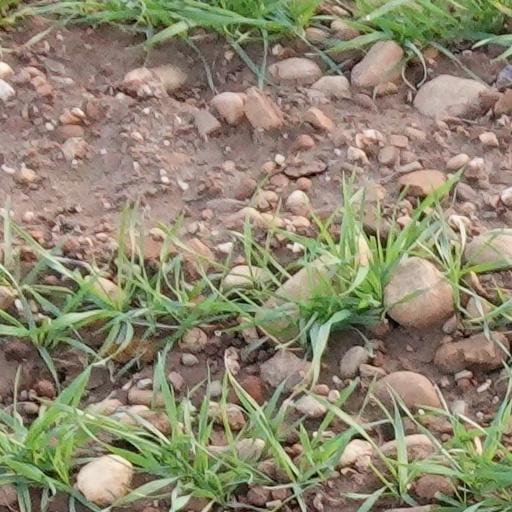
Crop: wheat